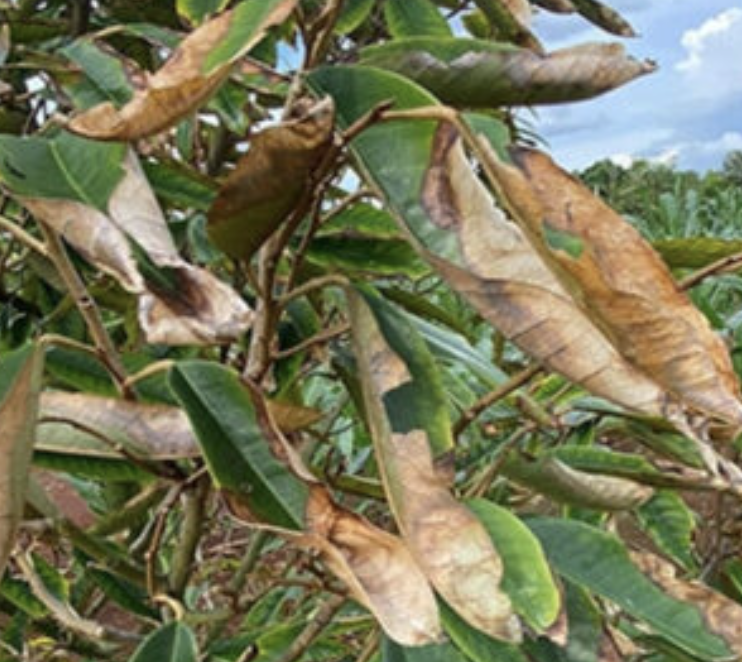
Label: anthracnose_disease